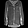
Label: Shirt